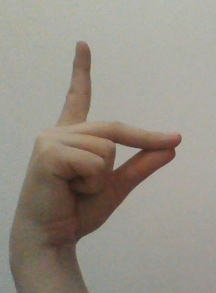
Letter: ta